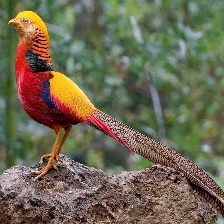
Species: GOLDEN PHEASANT
Scientific name: CHRYSOLOPHUS PICTUS